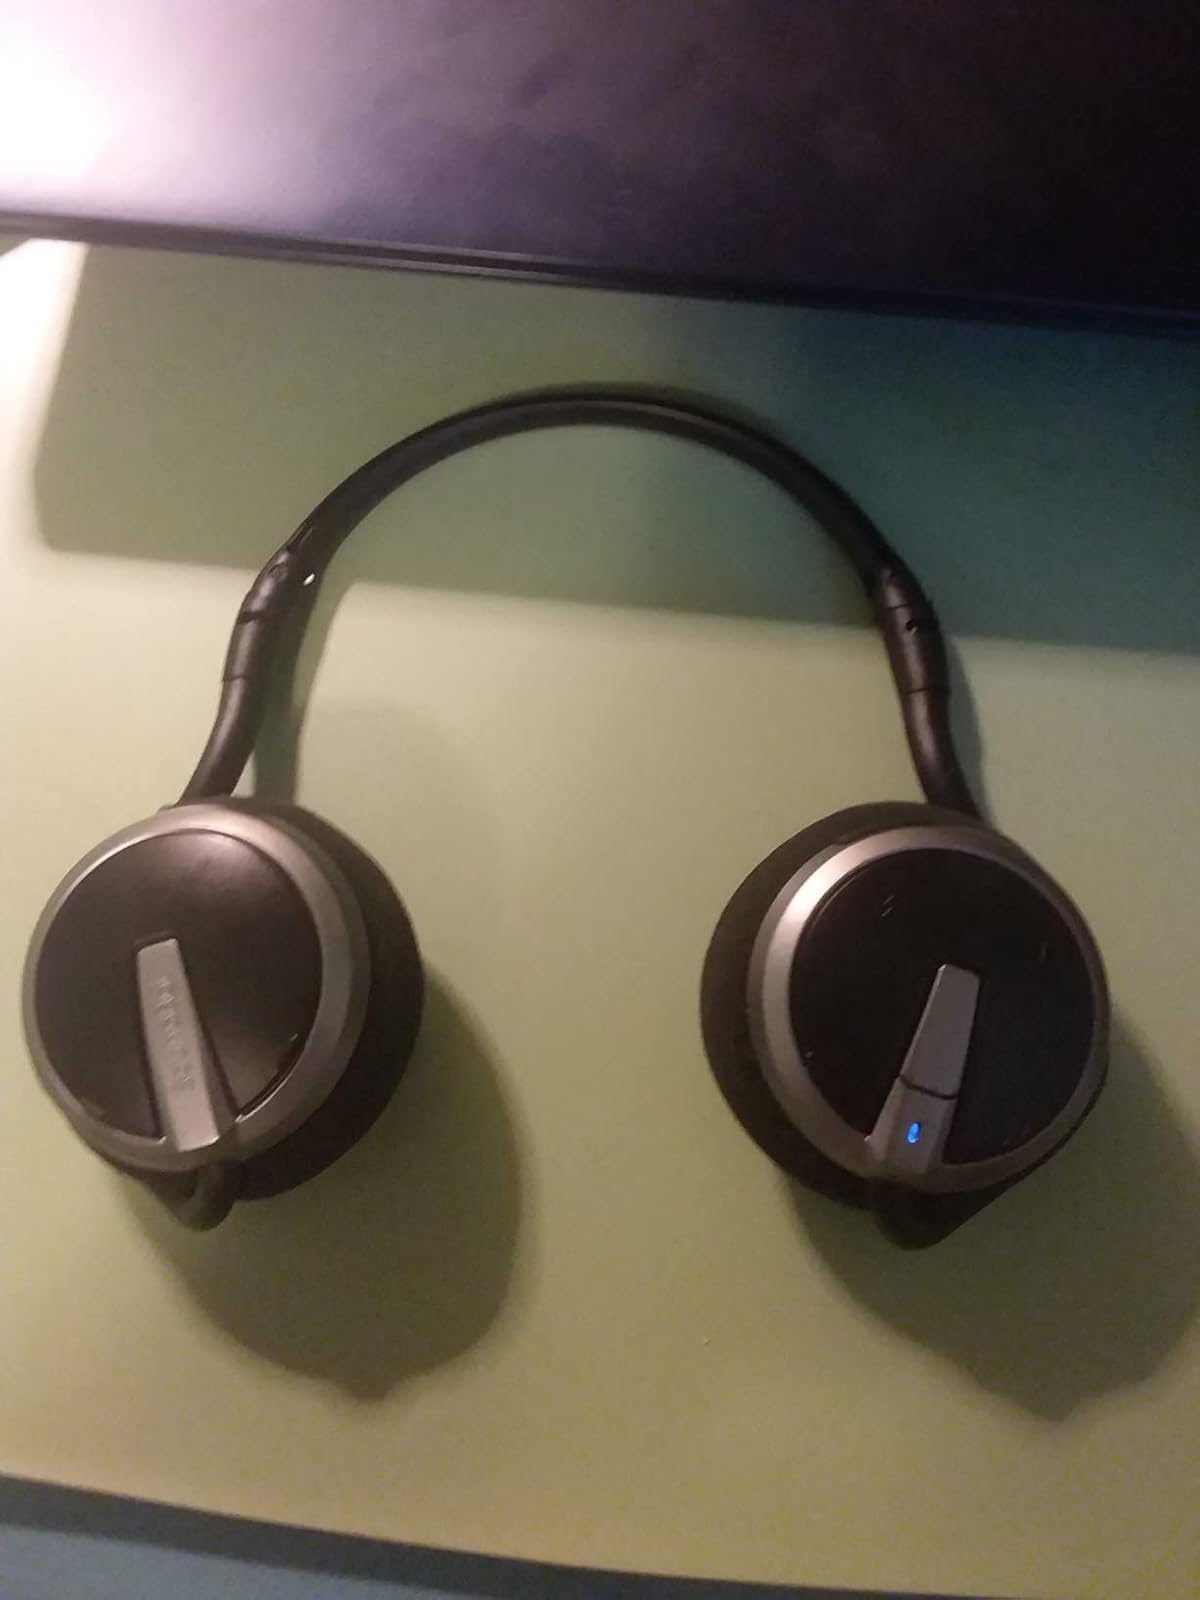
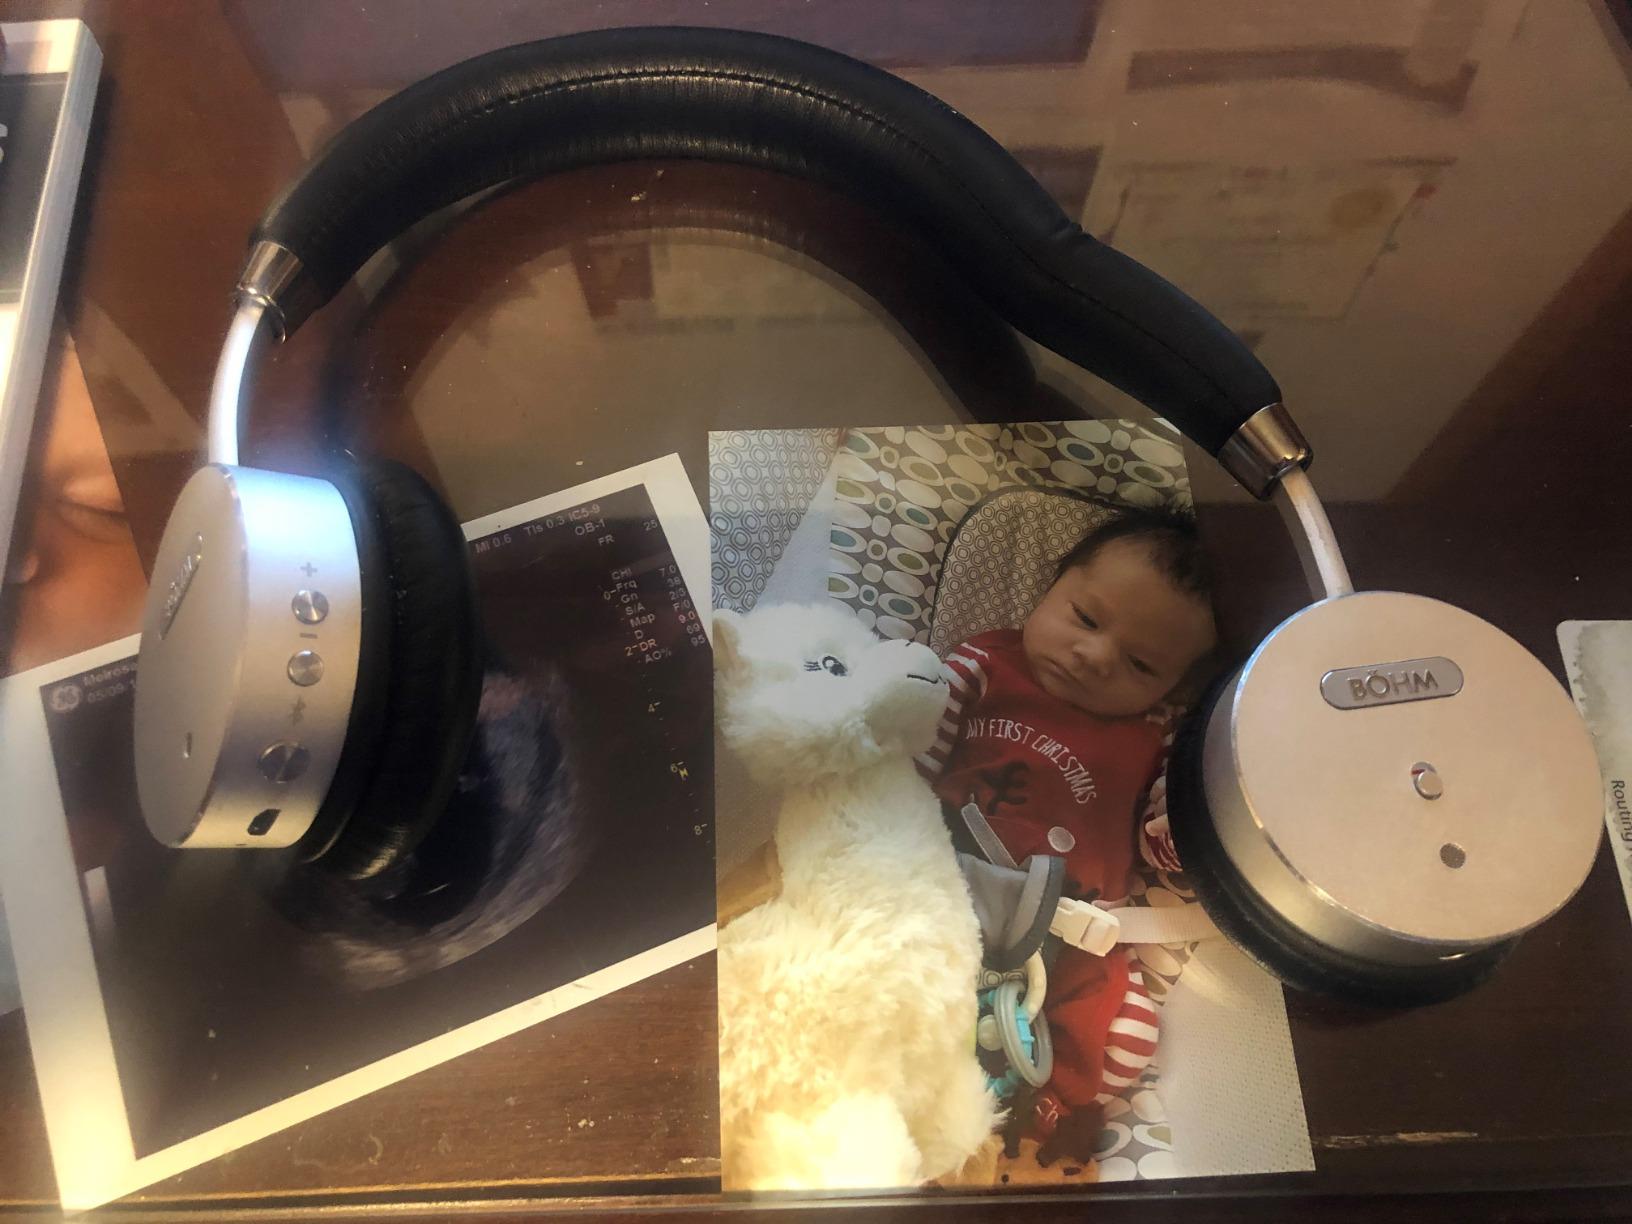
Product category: headphones
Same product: no